Minstrelsy of the Scottish Border

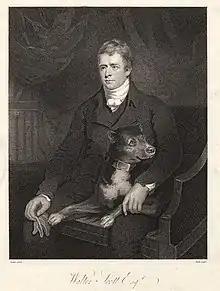
Engraving of an 1805 portrait of Walter Scott by James Saxon

Minstrelsy of the Scottish Border is an anthology of Border ballads, together with some from north-east Scotland and a few modern literary ballads, edited by Walter Scott. It was first published by Archibald Constable in Edinburgh in 1802, but was expanded in several later editions, reaching its final state in 1830, two years before Scott's death. It includes many of the most famous Scottish ballads, such as "Sir Patrick Spens", "The Young Tamlane", "The Twa Corbies", "The Douglas Tragedy", "Clerk Saunders", "Kempion", "The Wife of Usher's Well", "The Cruel Sister", "The Dæmon Lover", and "Thomas the Rhymer". Scott enlisted the help of several collaborators, notably John Leyden, and found his ballads both by field research of his own and by consulting the manuscript collections of others. Controversially, in the editing of his texts he preferred literary quality over scholarly rigour, but "Minstrelsy of the Scottish Border" nevertheless attracted high praise from the first. It was influential both in Britain and on the Continent, and helped to decide the course of Scott's later career as a poet and novelist. In recent years it has been called "the most exciting collection of ballads ever to appear".